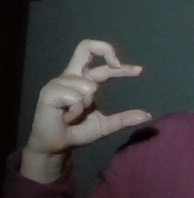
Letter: thal